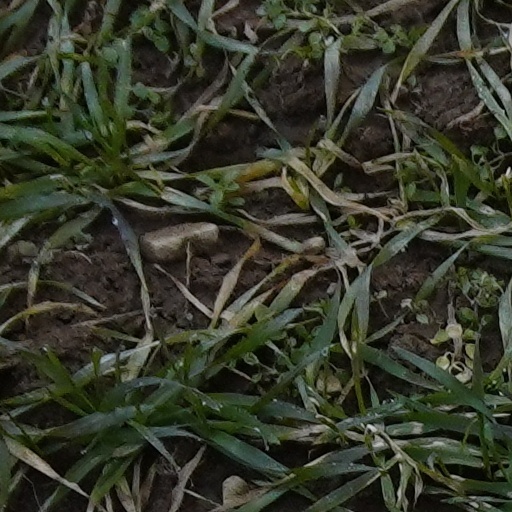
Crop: wheat